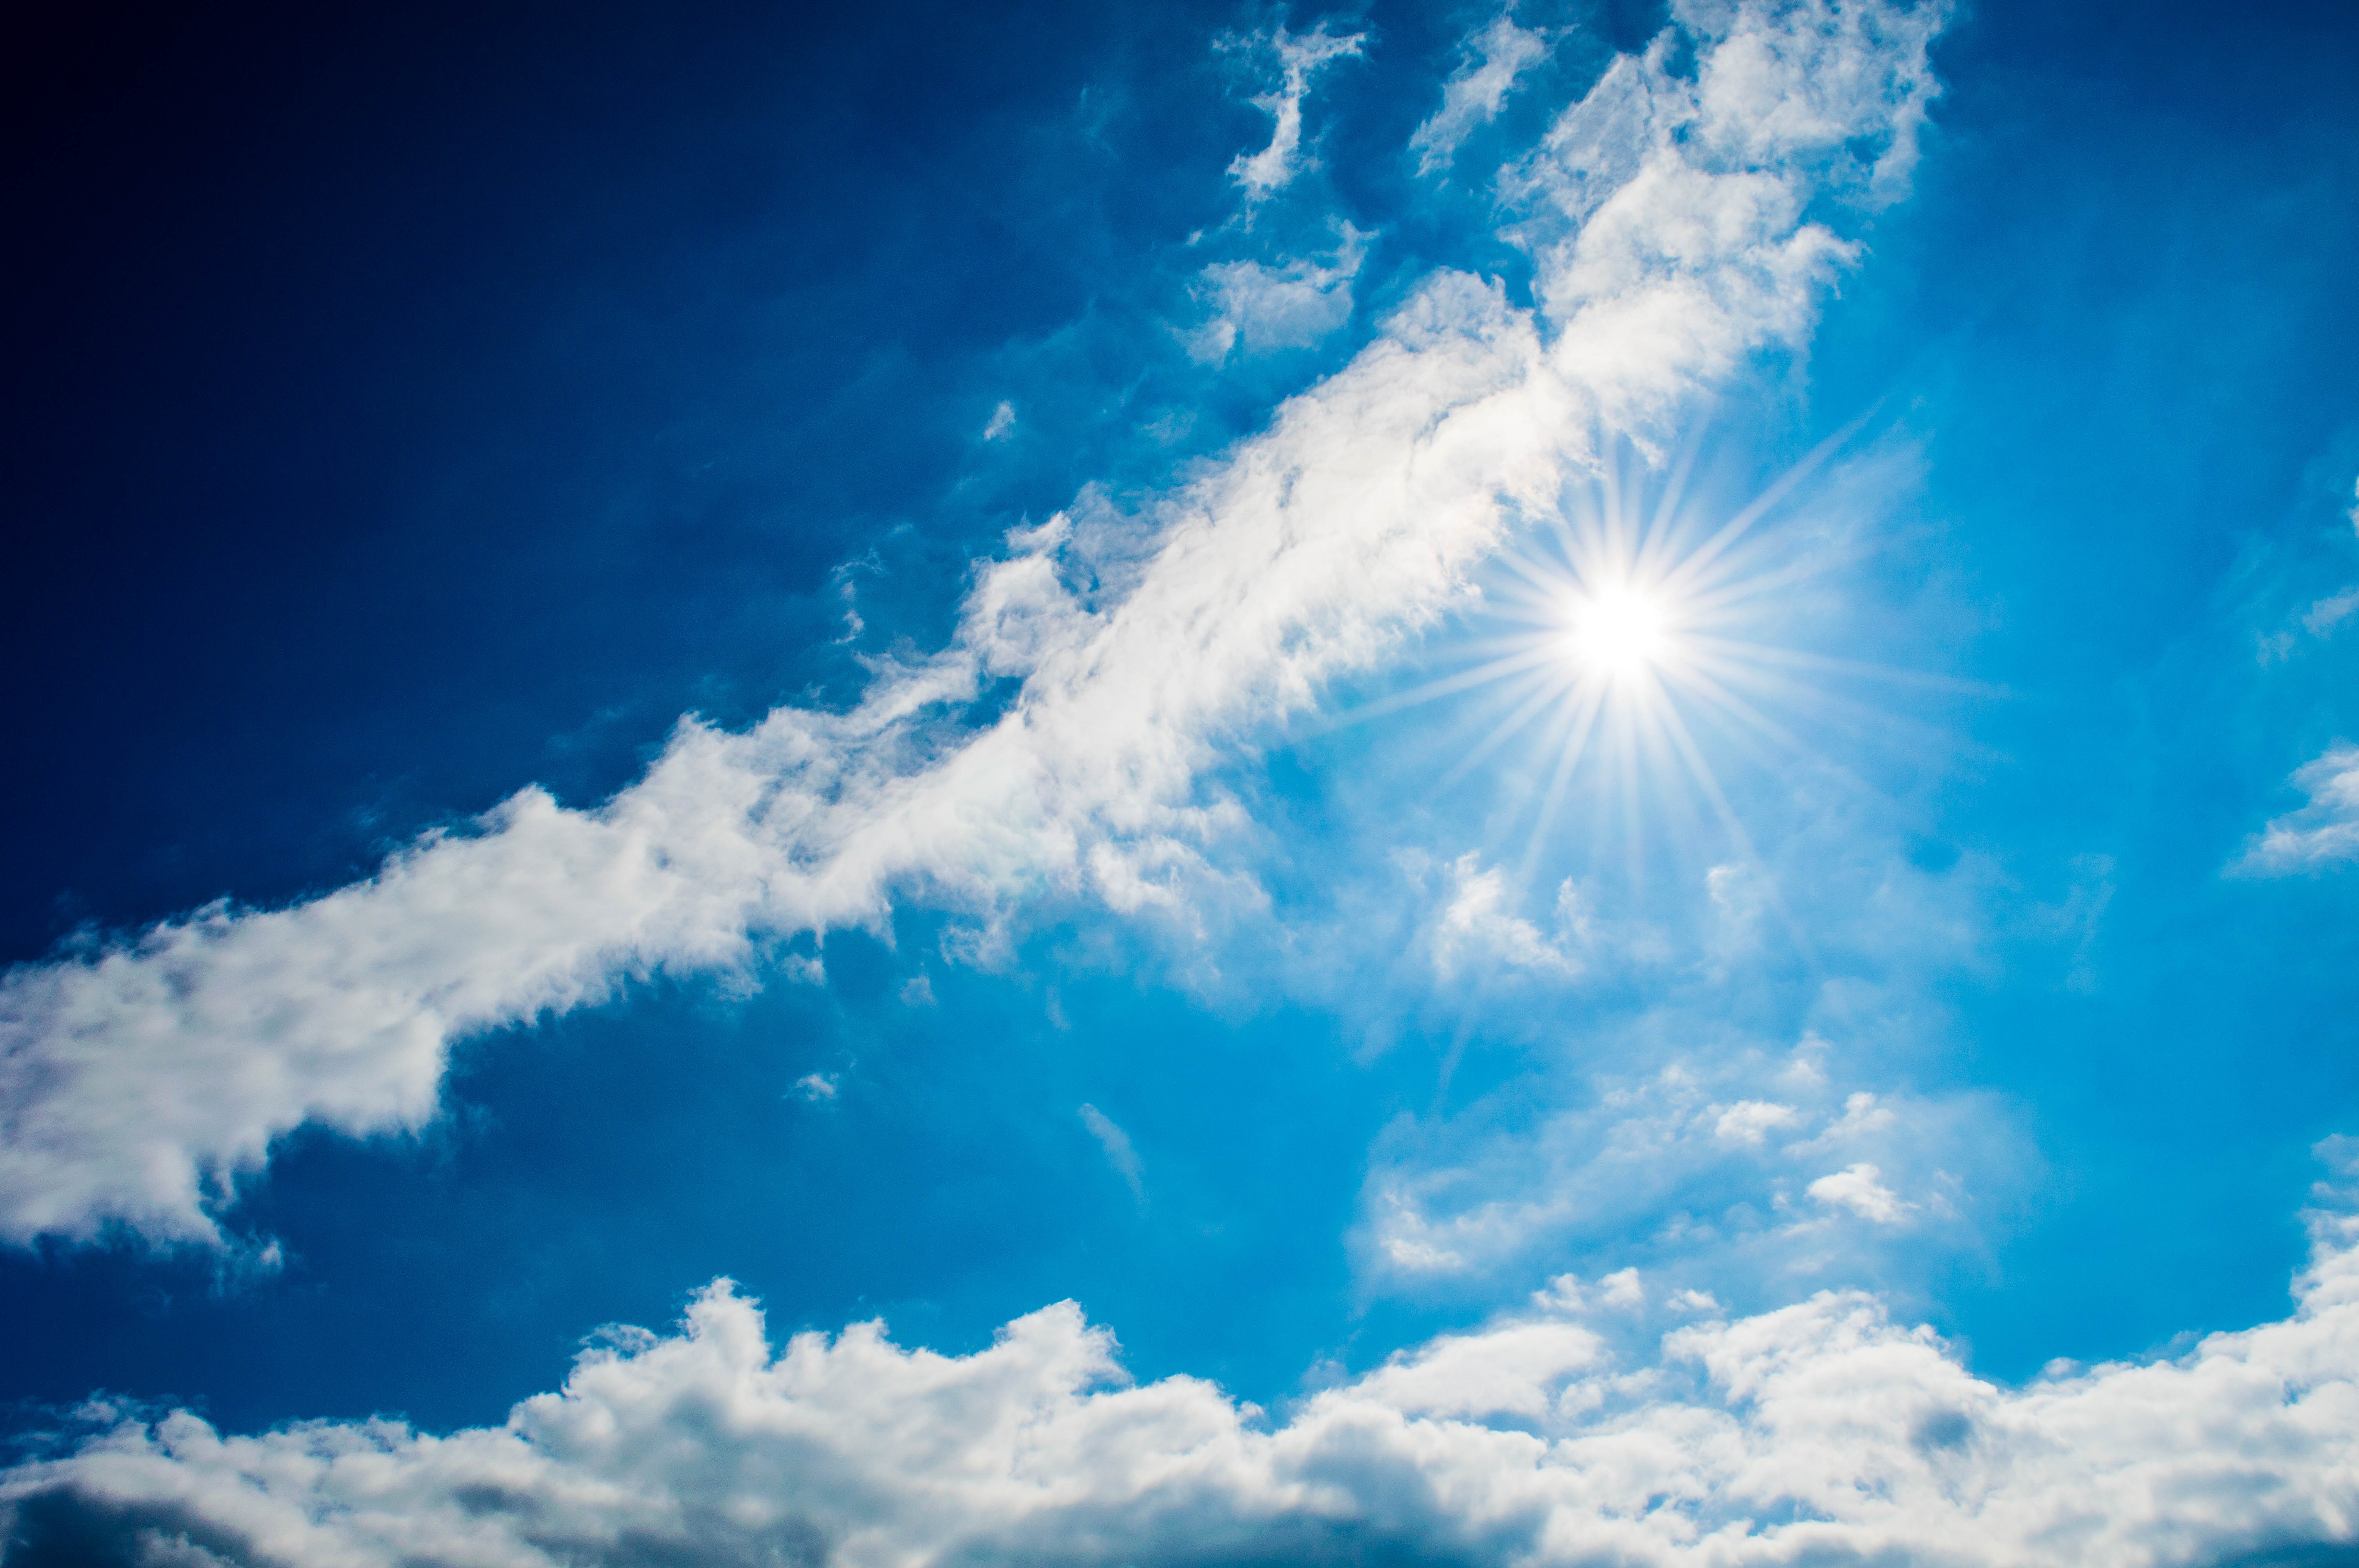
horizon, light, cloud, sky, sun, sunlight, atmosphere, daytime, heaven, cumulus, blue, clouds, meteorological phenomenon, atmosphere of earth, computer wallpaper